Coronation of the Russian monarch

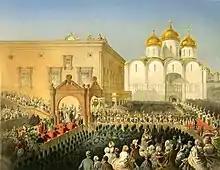
Procession of Tsar Alexander II into Dormition Cathedral from the Red Porch during his coronation in 1856.

Russian coronations took place in Moscow, the country's ancient capital. The new ruler made a great processional entrance on horseback into the city, accompanied by multiple cavalry squadrons, his consort (in an accompanying carriage) and the pealing of literally thousands of church bells. The new Tsar stopped at the Chapel of Our Lady of Iveron, home of the Icon of the Blessed Virgin of Iveron, one of the most revered icons in Moscow. It was a tradition with Russian Tsars that every entry to the Kremlin be marked by the veneration of this image.